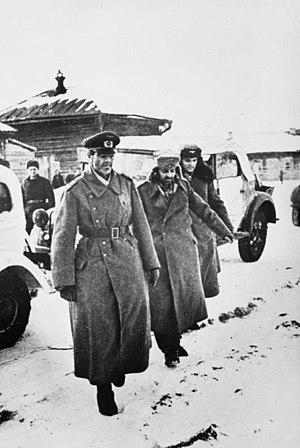
Friedrich Paulus est un Generalfeldmarschall du Troisième Reich qui s'est illustré au cours de la Seconde Guerre mondiale.
Le discours du Sportpalast est une allocution du ministre de la Propagande nazie Joseph Goebbels, prononcée le 18 février 1943 au palais des sports de Berlin devant 14 000 membres du parti nazi, appelant à la guerre totale à un moment où le cours de la Seconde Guerre mondiale basculait en défaveur des forces de l’Axe.
La bataille de Stalingrad est la succession des combats qui, du 17 juillet 1942 au 2 février 1943, ont opposé les forces de l'URSS à celles du Troisième Reich et de ses alliés assaillant la ville de Stalingrad. Cette « bataille » d'un peu plus de six mois s'est déroulée en fait en quatre phases, l'approche de la ville par les armées de l’Axe, les combats urbains pour sa conquête à partir de septembre 1942, puis la contre-offensive soviétique, jusqu'à l'encerclement et à la reddition des troupes allemandes. L'ensemble de ces combats, dans et hors de la ville, ont coûté la vie à plus de 800 000 Soviétiques, civils et combattants, et à 400 000 militaires allemands, roumains, italiens, hongrois et croates.